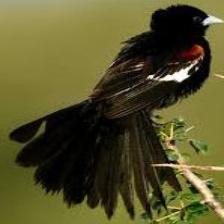
Species: FAN TAILED WIDOW
Scientific name: EUPLECTES AXILLARIS